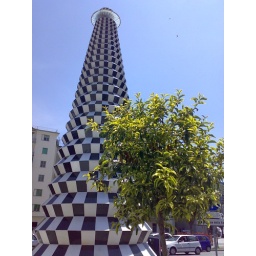
a little tree near the justice monument